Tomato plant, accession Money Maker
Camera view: vertical (180 deg); turntable rotation: 330 degrees
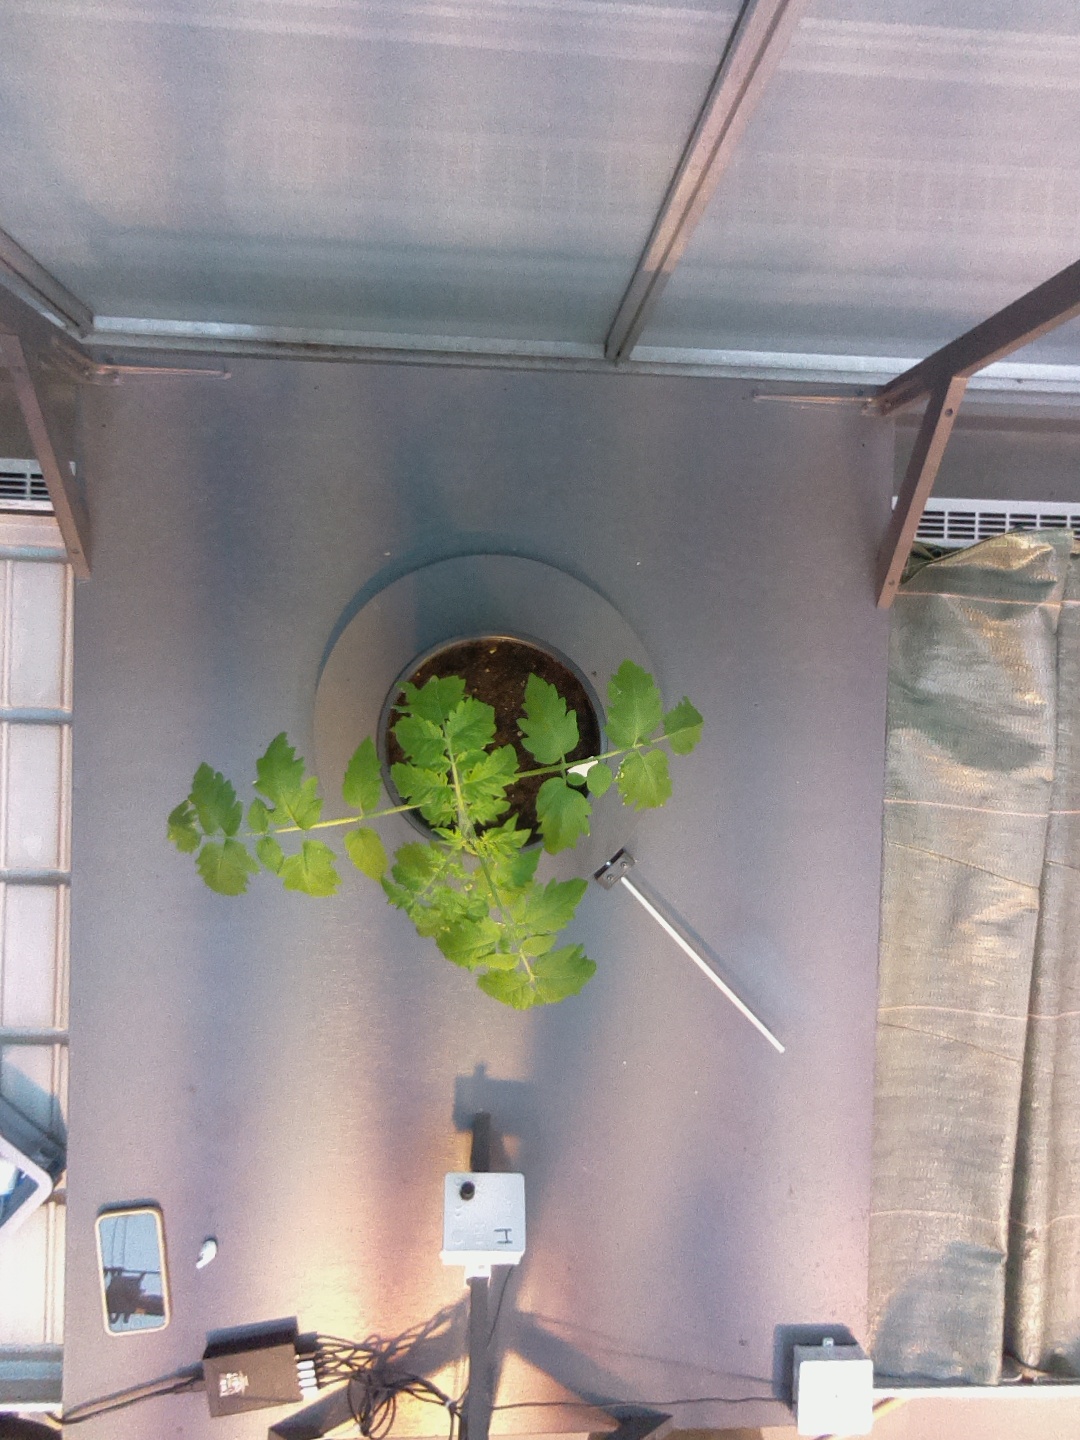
BBCH growth stage 13: 6 of true leaves visible